Tlön, Uqbar, Orbis Tertius

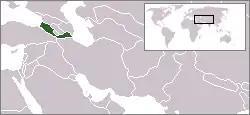
Possible location of Uqbar

Uqbar in the story is "doubly" fictional: even within the world of the story it turns out to be a fictional place. The fictitious entry described in the story furnishes deliberately meager indications of Uqbar's location: "Of the fourteen names which figured in the geographical part, we only recognized three – Khorasan, Armenia, Erzerum – interpolated in the text in an ambiguous way." Armenia and Erzerum lie in the eastern highlands of Asia Minor (in and near modern Turkey, perhaps corresponding to Urartu), while Khorasan is in northeastern Iran, though there is also a Horasan in eastern Turkey. However, it was said to have cited an equally nonexistent German-titled book – "Lesbare und lesenswerthe Bemerkungen über das Land Ukkbar in Klein-Asien" ("Legible and valuable observations about the land of Uqbar in Asia Minor") – whose title claims unambiguously that Uqbar was in Asia Minor.